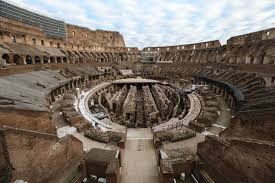
Landmark: Roman Colosseum